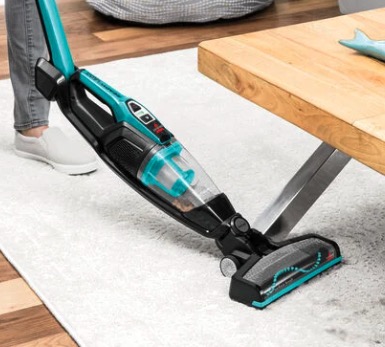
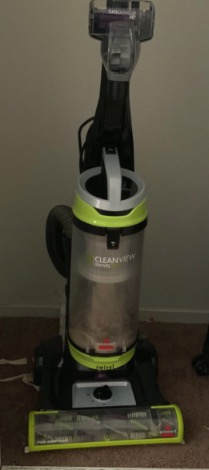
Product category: items_vacuum
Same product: no